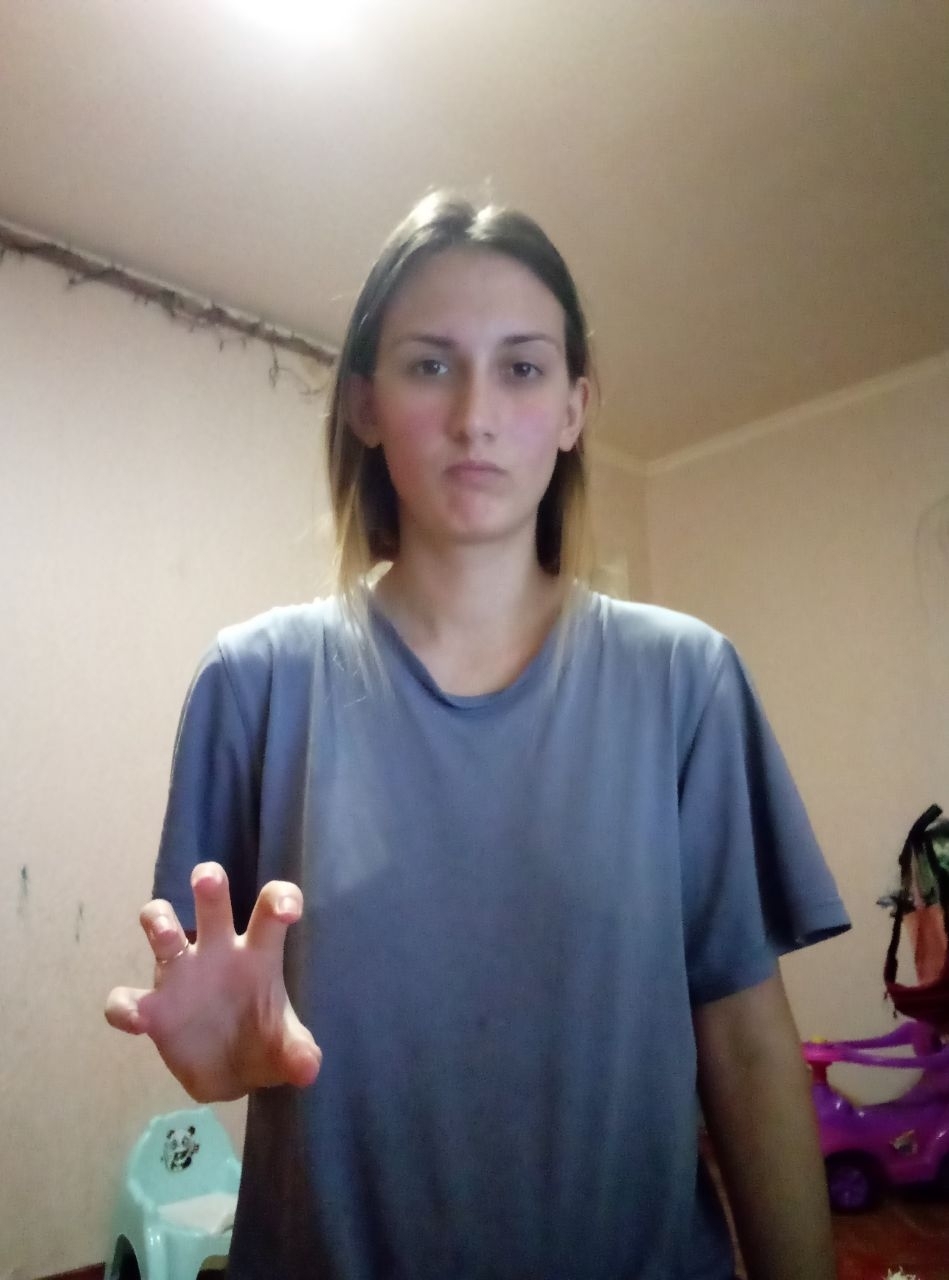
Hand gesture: grabbing